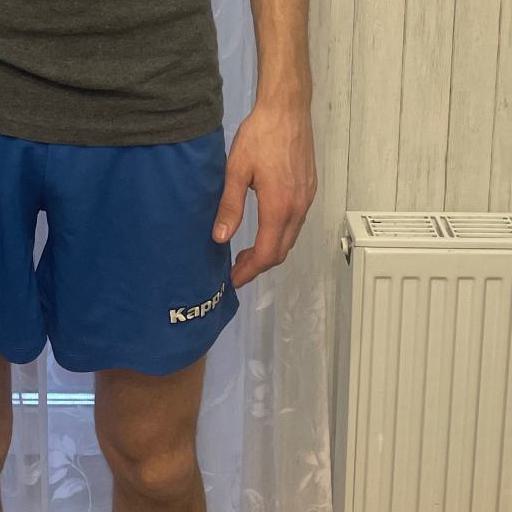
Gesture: no_gesture